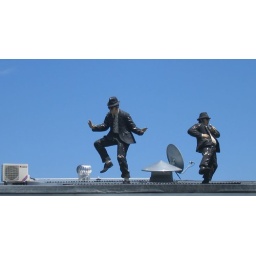
Dancing on the roof of a building in south auckland.